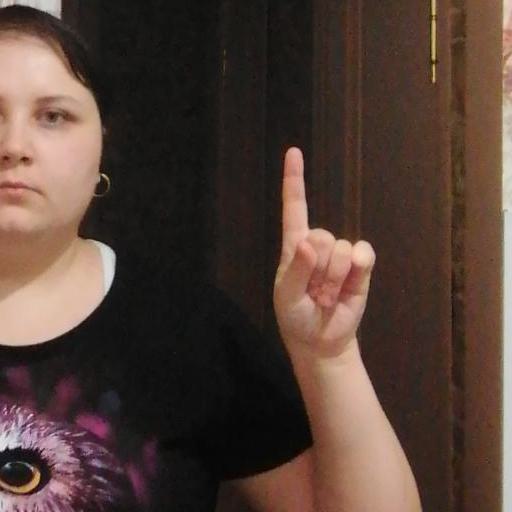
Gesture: one